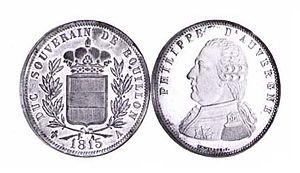
Pièces de monnaie à l'effigie de Philippe d'Auvergne, duc de Bouillon. Frappée en 1815, jamais en circulation.
Philippe d'Auvergne ou Philip Dauvergne, FRS que l'on trouve également parfois sous le nom de Philip de La Tour d'Auvergne, né en 1754 et mort le 18 septembre 1816 à Westminster, est un officier de marine, explorateur, scientifique et administrateur territorial britannique. Il fut désigné comme successeur par Godefroy Charles Henri de La Tour d'Auvergne sur le duché de Bouillon, mais cet état - situé à la frontière de la France - fut supprimé, par le congrès de Vienne, en juin 1815.